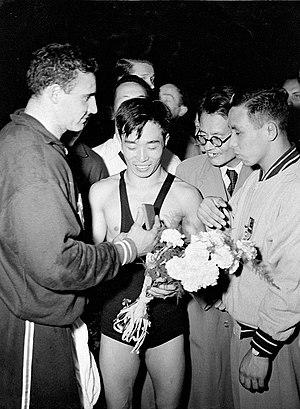
Yushu Kitano, né le 14 avril 1930 et mort le 27 février 2016 à Nishinomiya, est un lutteur japonais spécialiste de la lutte libre.